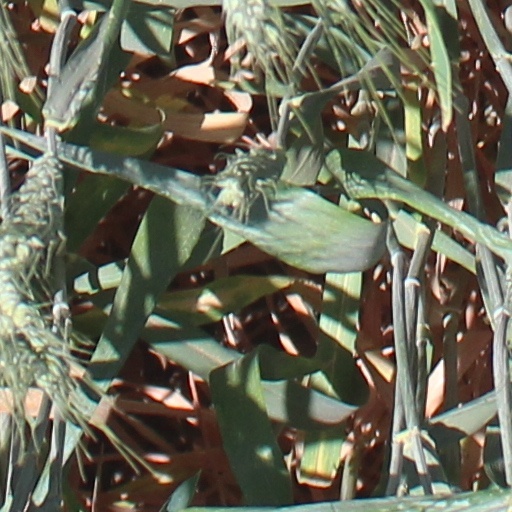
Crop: wheat